Albert King

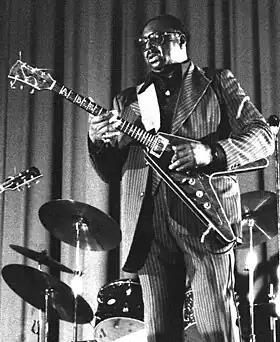
King in 1978

Albert King ( Nelson; April 25, 1923 – December 21, 1992), was an American guitarist and singer who is often regarded as one of the greatest and most influential blues guitarists of all time. He is perhaps best known for his popular and influential album "Born Under a Bad Sign" (1967) and its title track. He, B. B. King, and Freddie King, all unrelated, were known as the "Three Kings of the Blues". The left-handed Albert King was known for his "deep, dramatic sound that was widely imitated by both blues and rock guitarists".